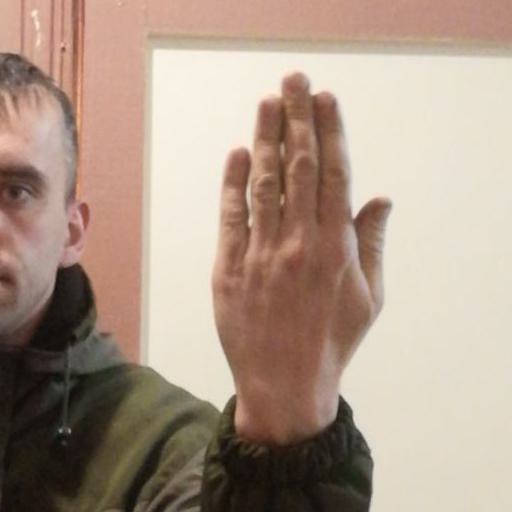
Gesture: stop_inverted